Minorities in Romania

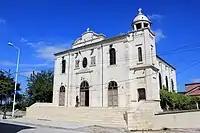
Eastern Orthodox Church "Metamorphosis" in Constanța, with service occasionally held in Greek

Among the towns and communes in Romania with the highest proportions of Greeks as of 2011 are Izvoarele (43.82%) and Sulina (1.69%), both in Tulcea County.